Vinerian Professor of English Law

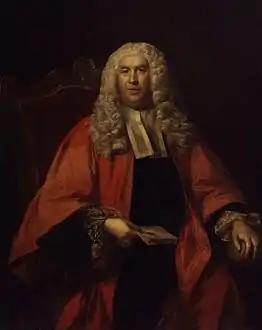
Sir William Blackstone, first Vinerian Professor

The Vinerian Professorship of English Law, formerly Vinerian Professorship of Common Law, was established by Charles Viner, who by his will, dated 29 December 1755, left about £12,000 to the chancellor, masters and scholars of the University of Oxford, to establish a professorship of the common law in that university, as well as a number of Vinerian scholarships and readerships.